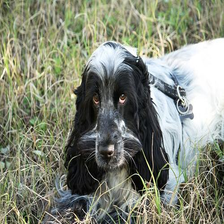
Species: dog
Breed: english cocker spaniel